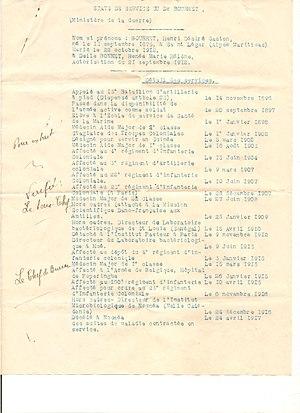
Certificat des états de service de Gaston Bourret_ 1896-1917
Henri Désiré Gaston Bourret, né le 13 septembre 1875 à Saint-Léger et mort le 24 avril 1917 à Nouméa, est un médecin bactériologiste français.